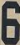
Number: 6